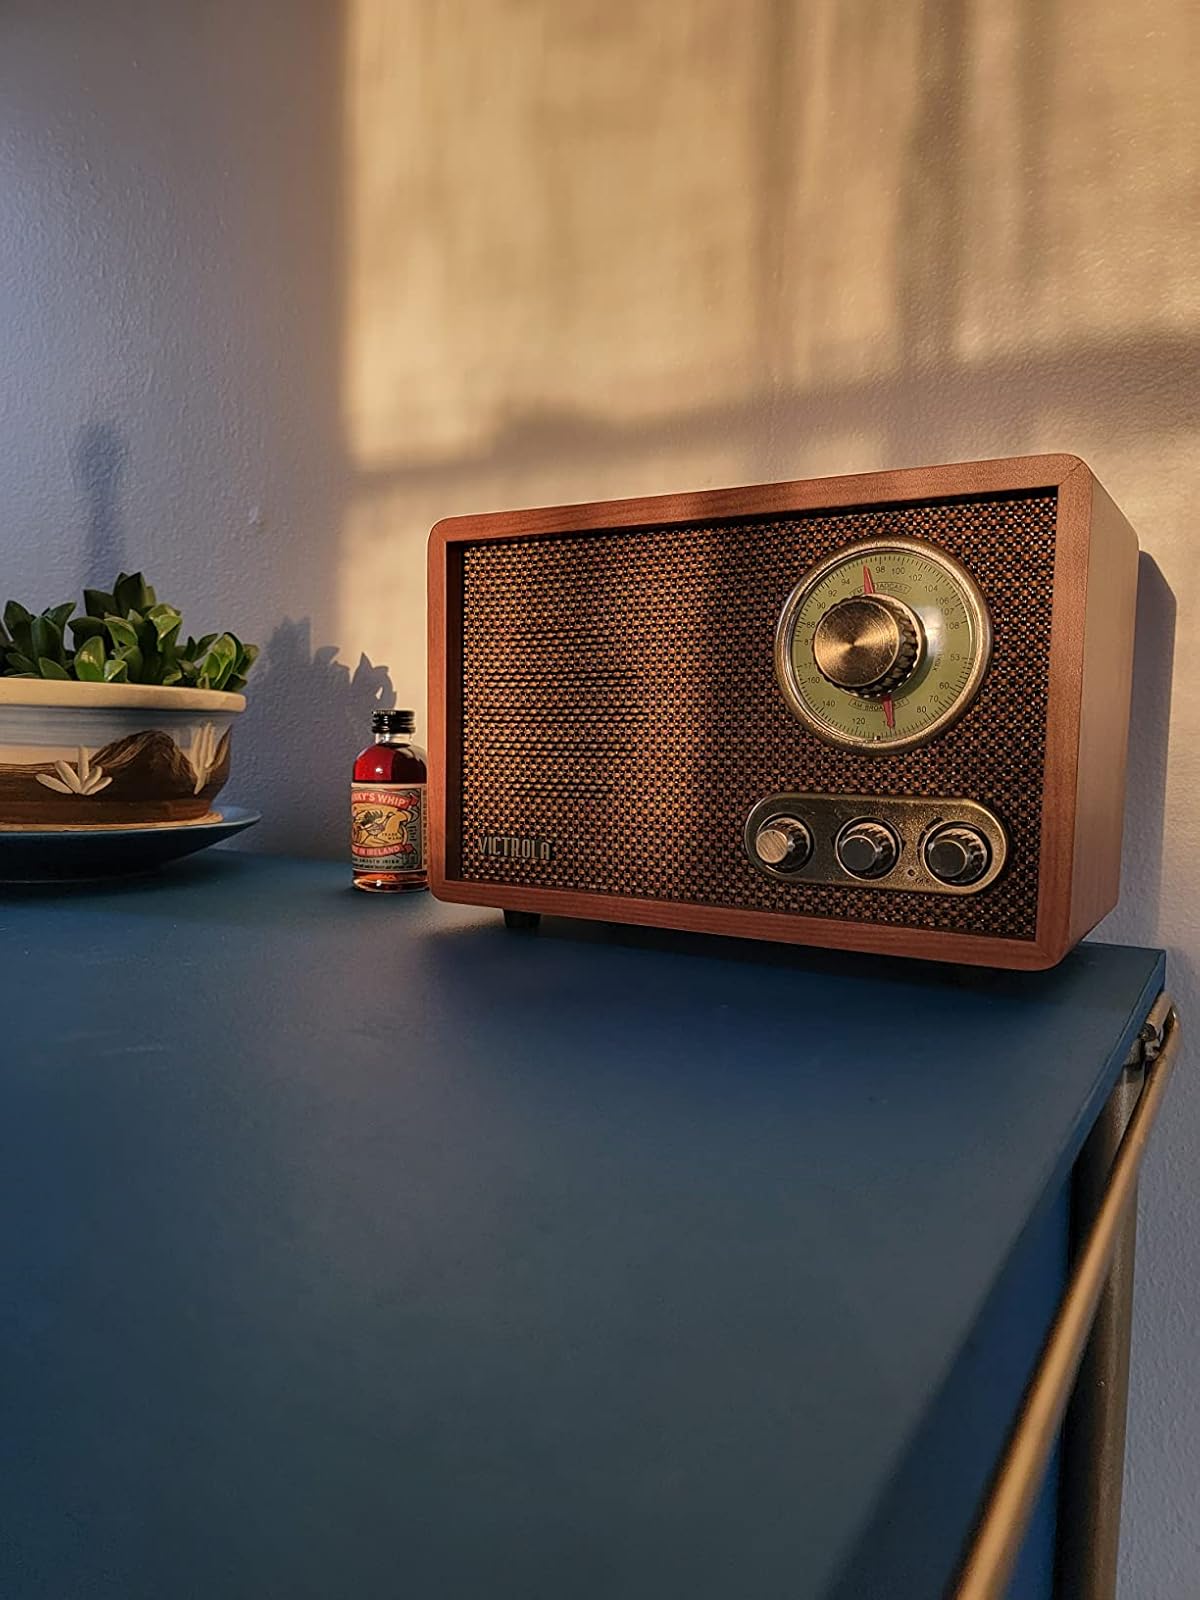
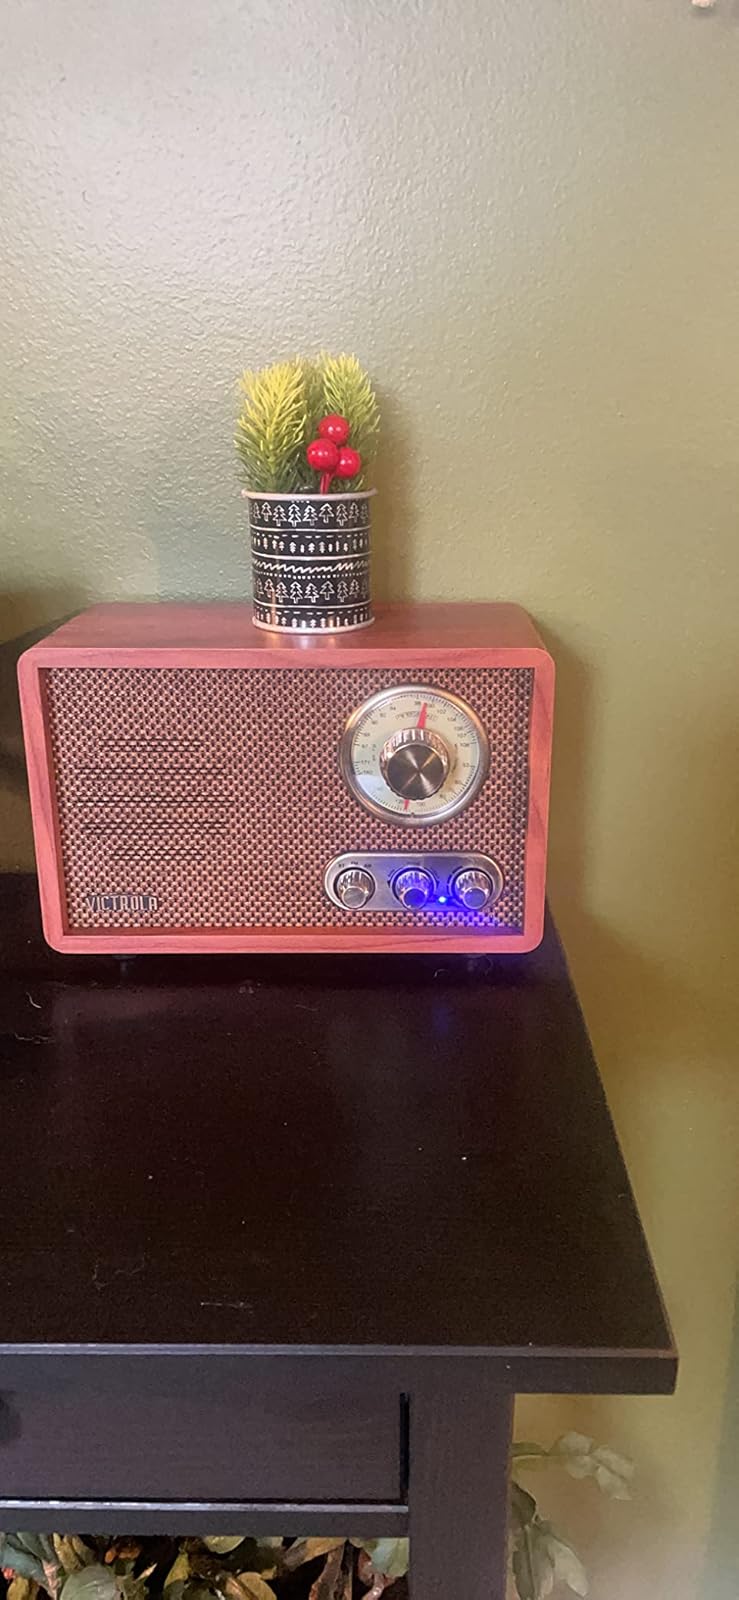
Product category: radio
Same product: yes